Gramsh (municipality)

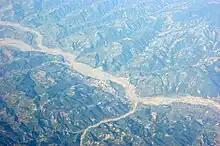
Gramsh from the air

Gramsh is a town and a municipality in Elbasan County, central Albania. The municipality was formed at the 2015 local government reform by the merger of the former municipalities Gramsh, Kodovjat, Kukur, Kushovë, Lenie, Pishaj, Poroçan, Skënderbegas, Sult and Tunjë, that became municipal units. The seat of the municipality is the town Gramsh. The total population is 16,533 as of the 2011 census, in a total area of 739.75 km. The population of the former municipality as of the 2023 census is 6,786.